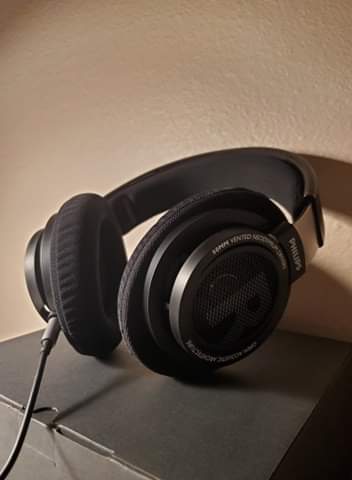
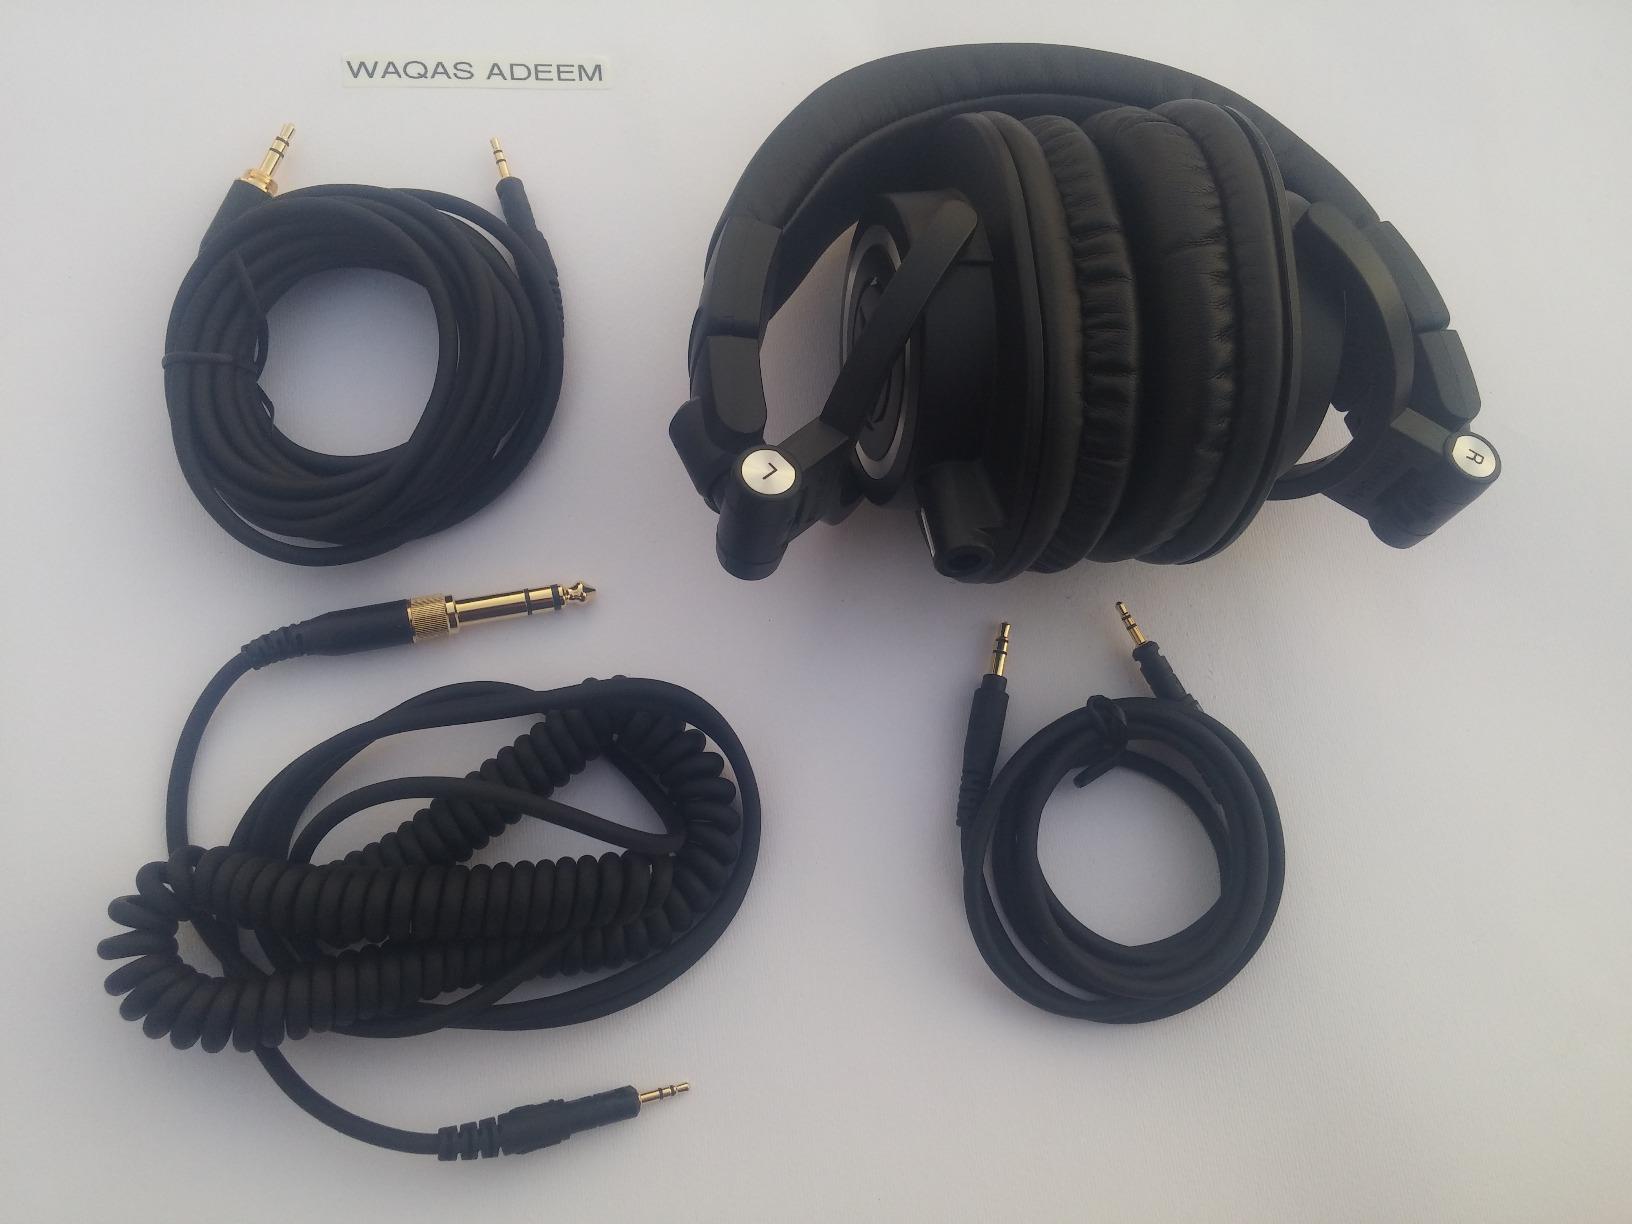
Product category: headphones
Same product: no